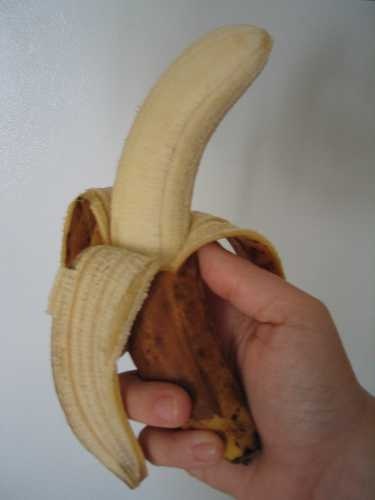
Label: Banana